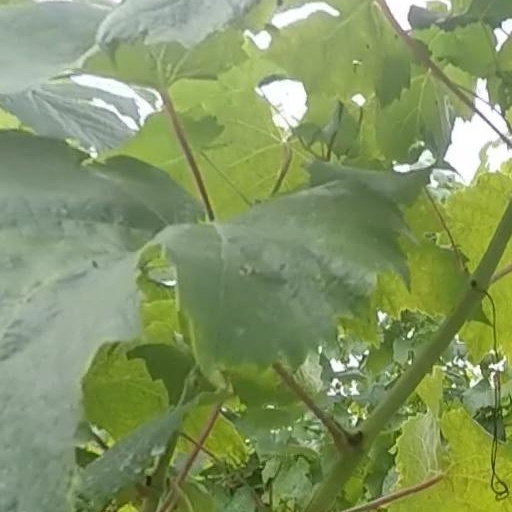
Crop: grape